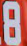
Number: 8